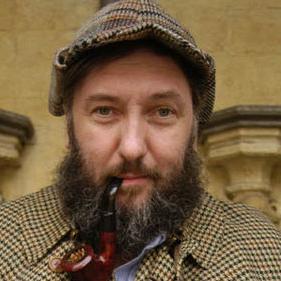
Age: 49